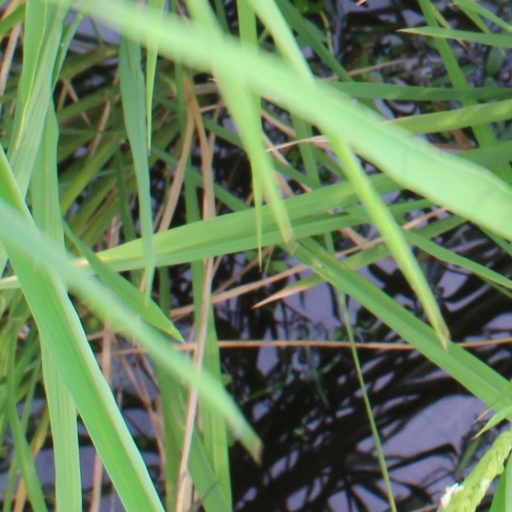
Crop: rice